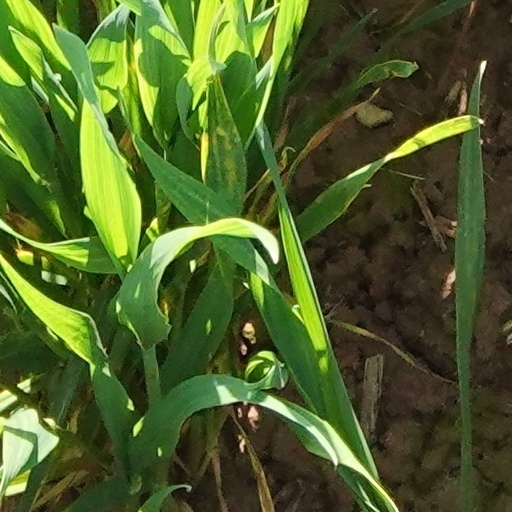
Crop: wheat